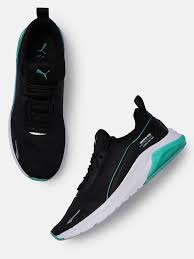
Label: Sneaker